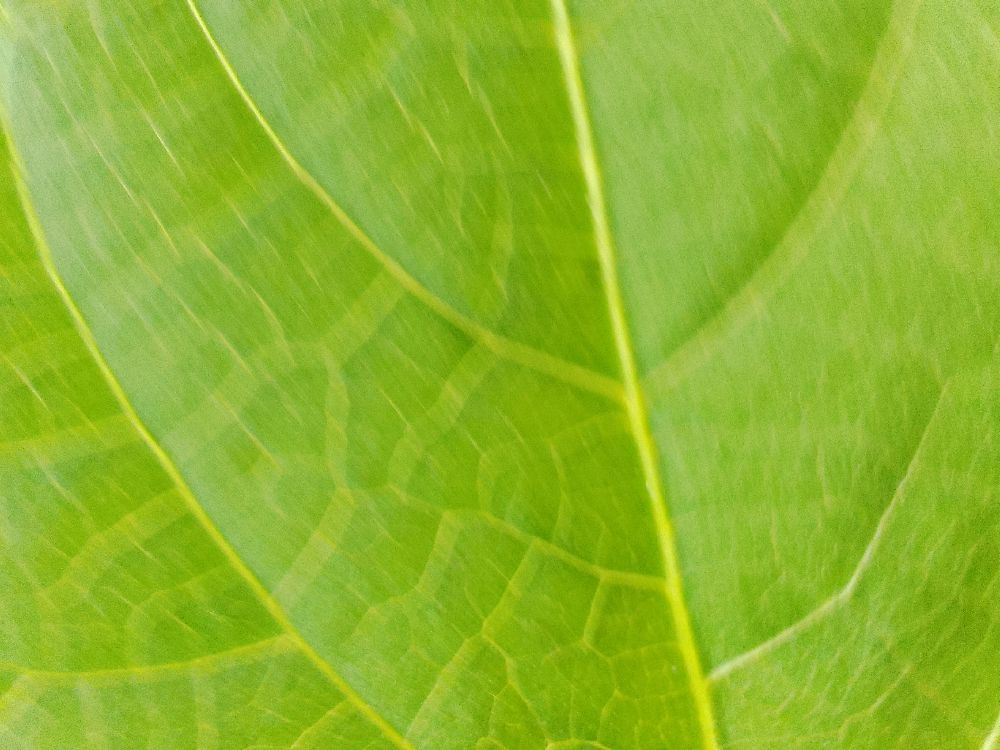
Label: healthy